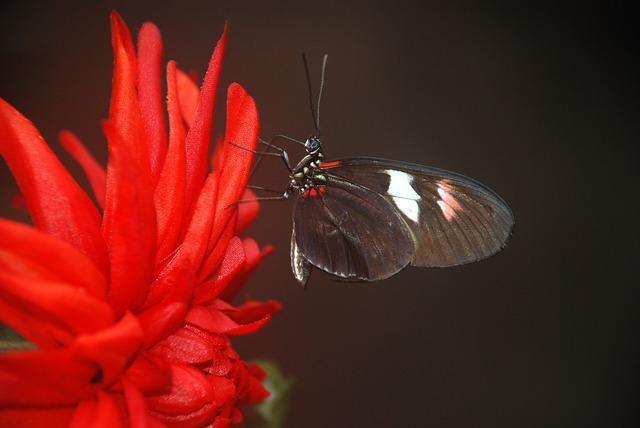
butterfly